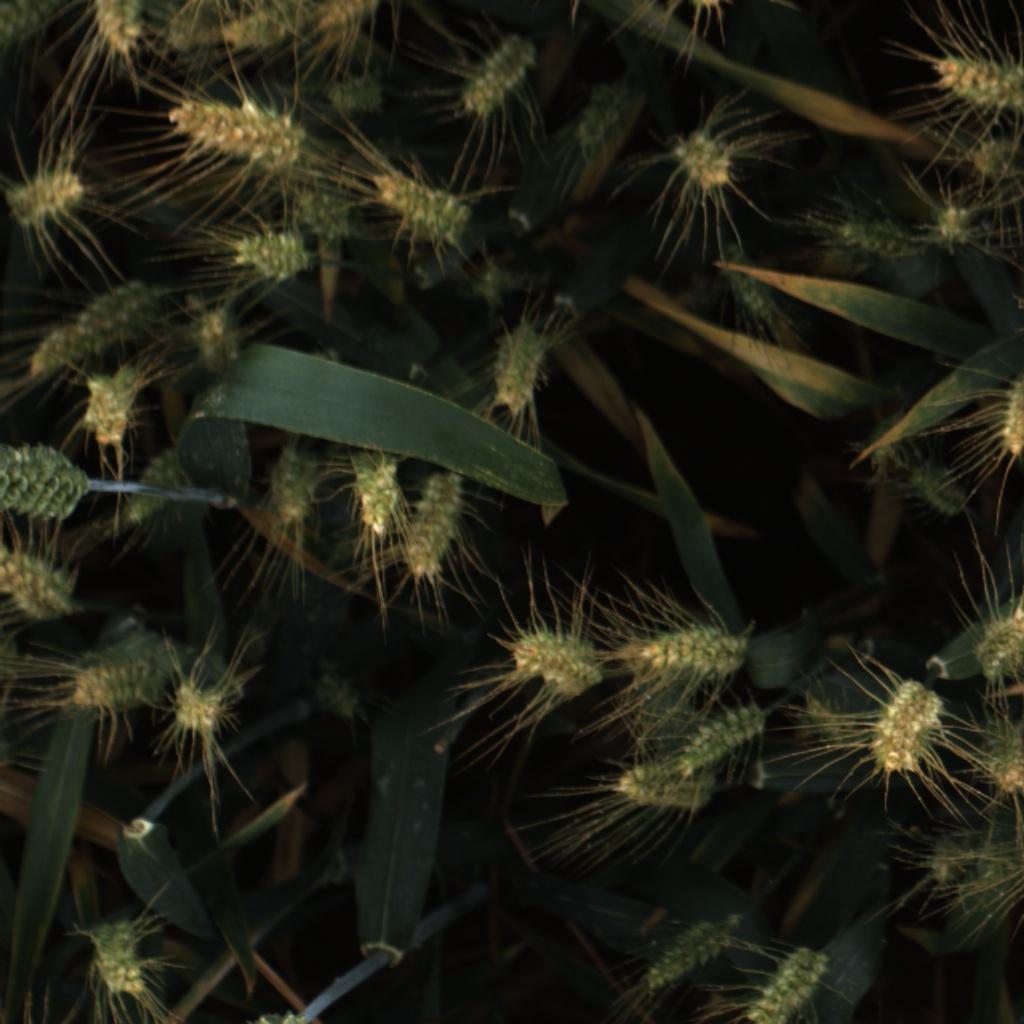
Country: UK
Location: Rothamsted
Wheat development stage: Filling - Ripening